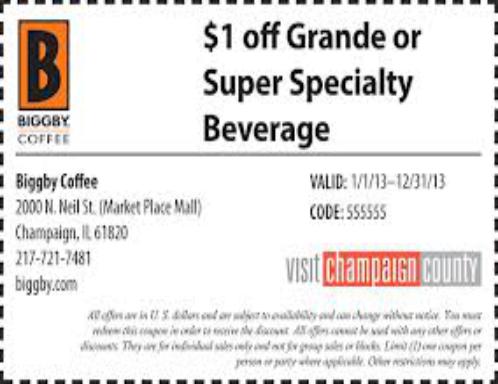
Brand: Biggby Coffee
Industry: Food